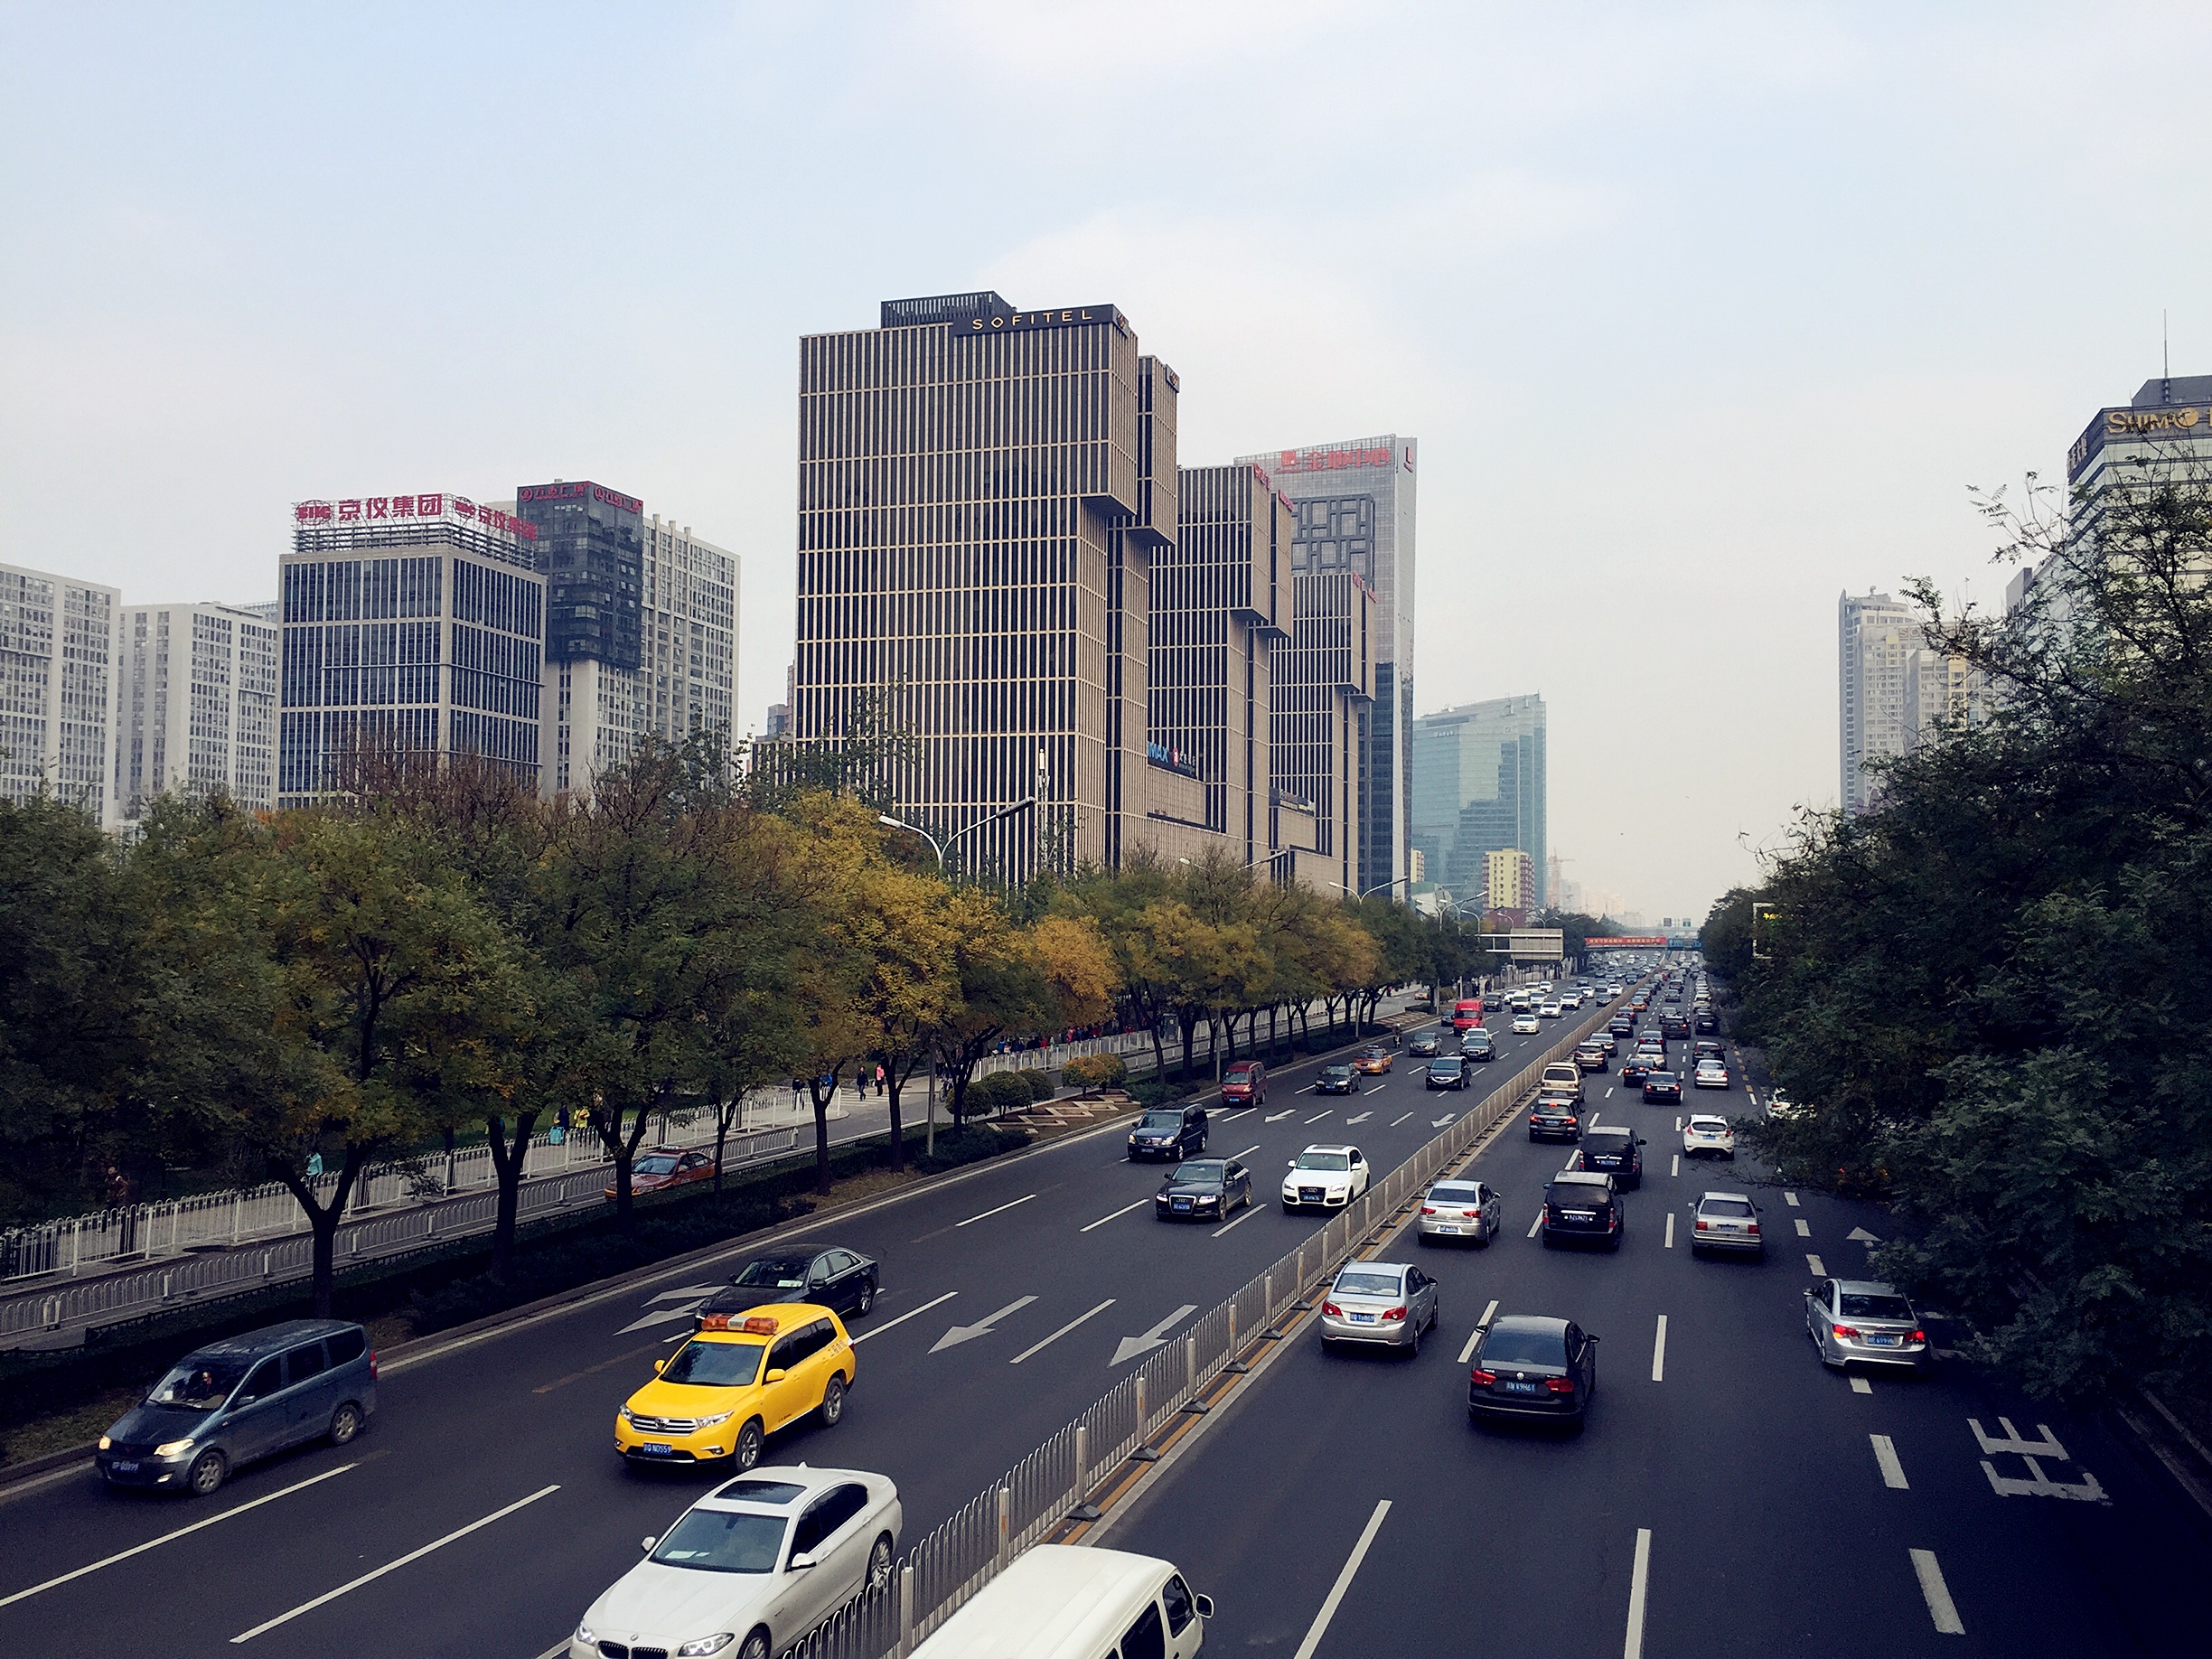
road, skyline, traffic, street, car, highway, city, skyscraper, cityscape, downtown, lane, tower block, public transport, infrastructure, metropolis, neighbourhood, urban area, residential area, human settlement, metropolitan area, controlled access highway